Economy of Arizona

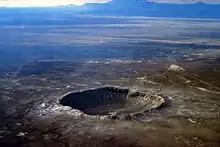
Arizona's Meteor Crater is a tourist attraction.

The Economy of Arizona had a total gross state product $508billion in 2023. The composition of the state's economy is moderately diverse; although health care, transportation and the government remain the largest sectors.